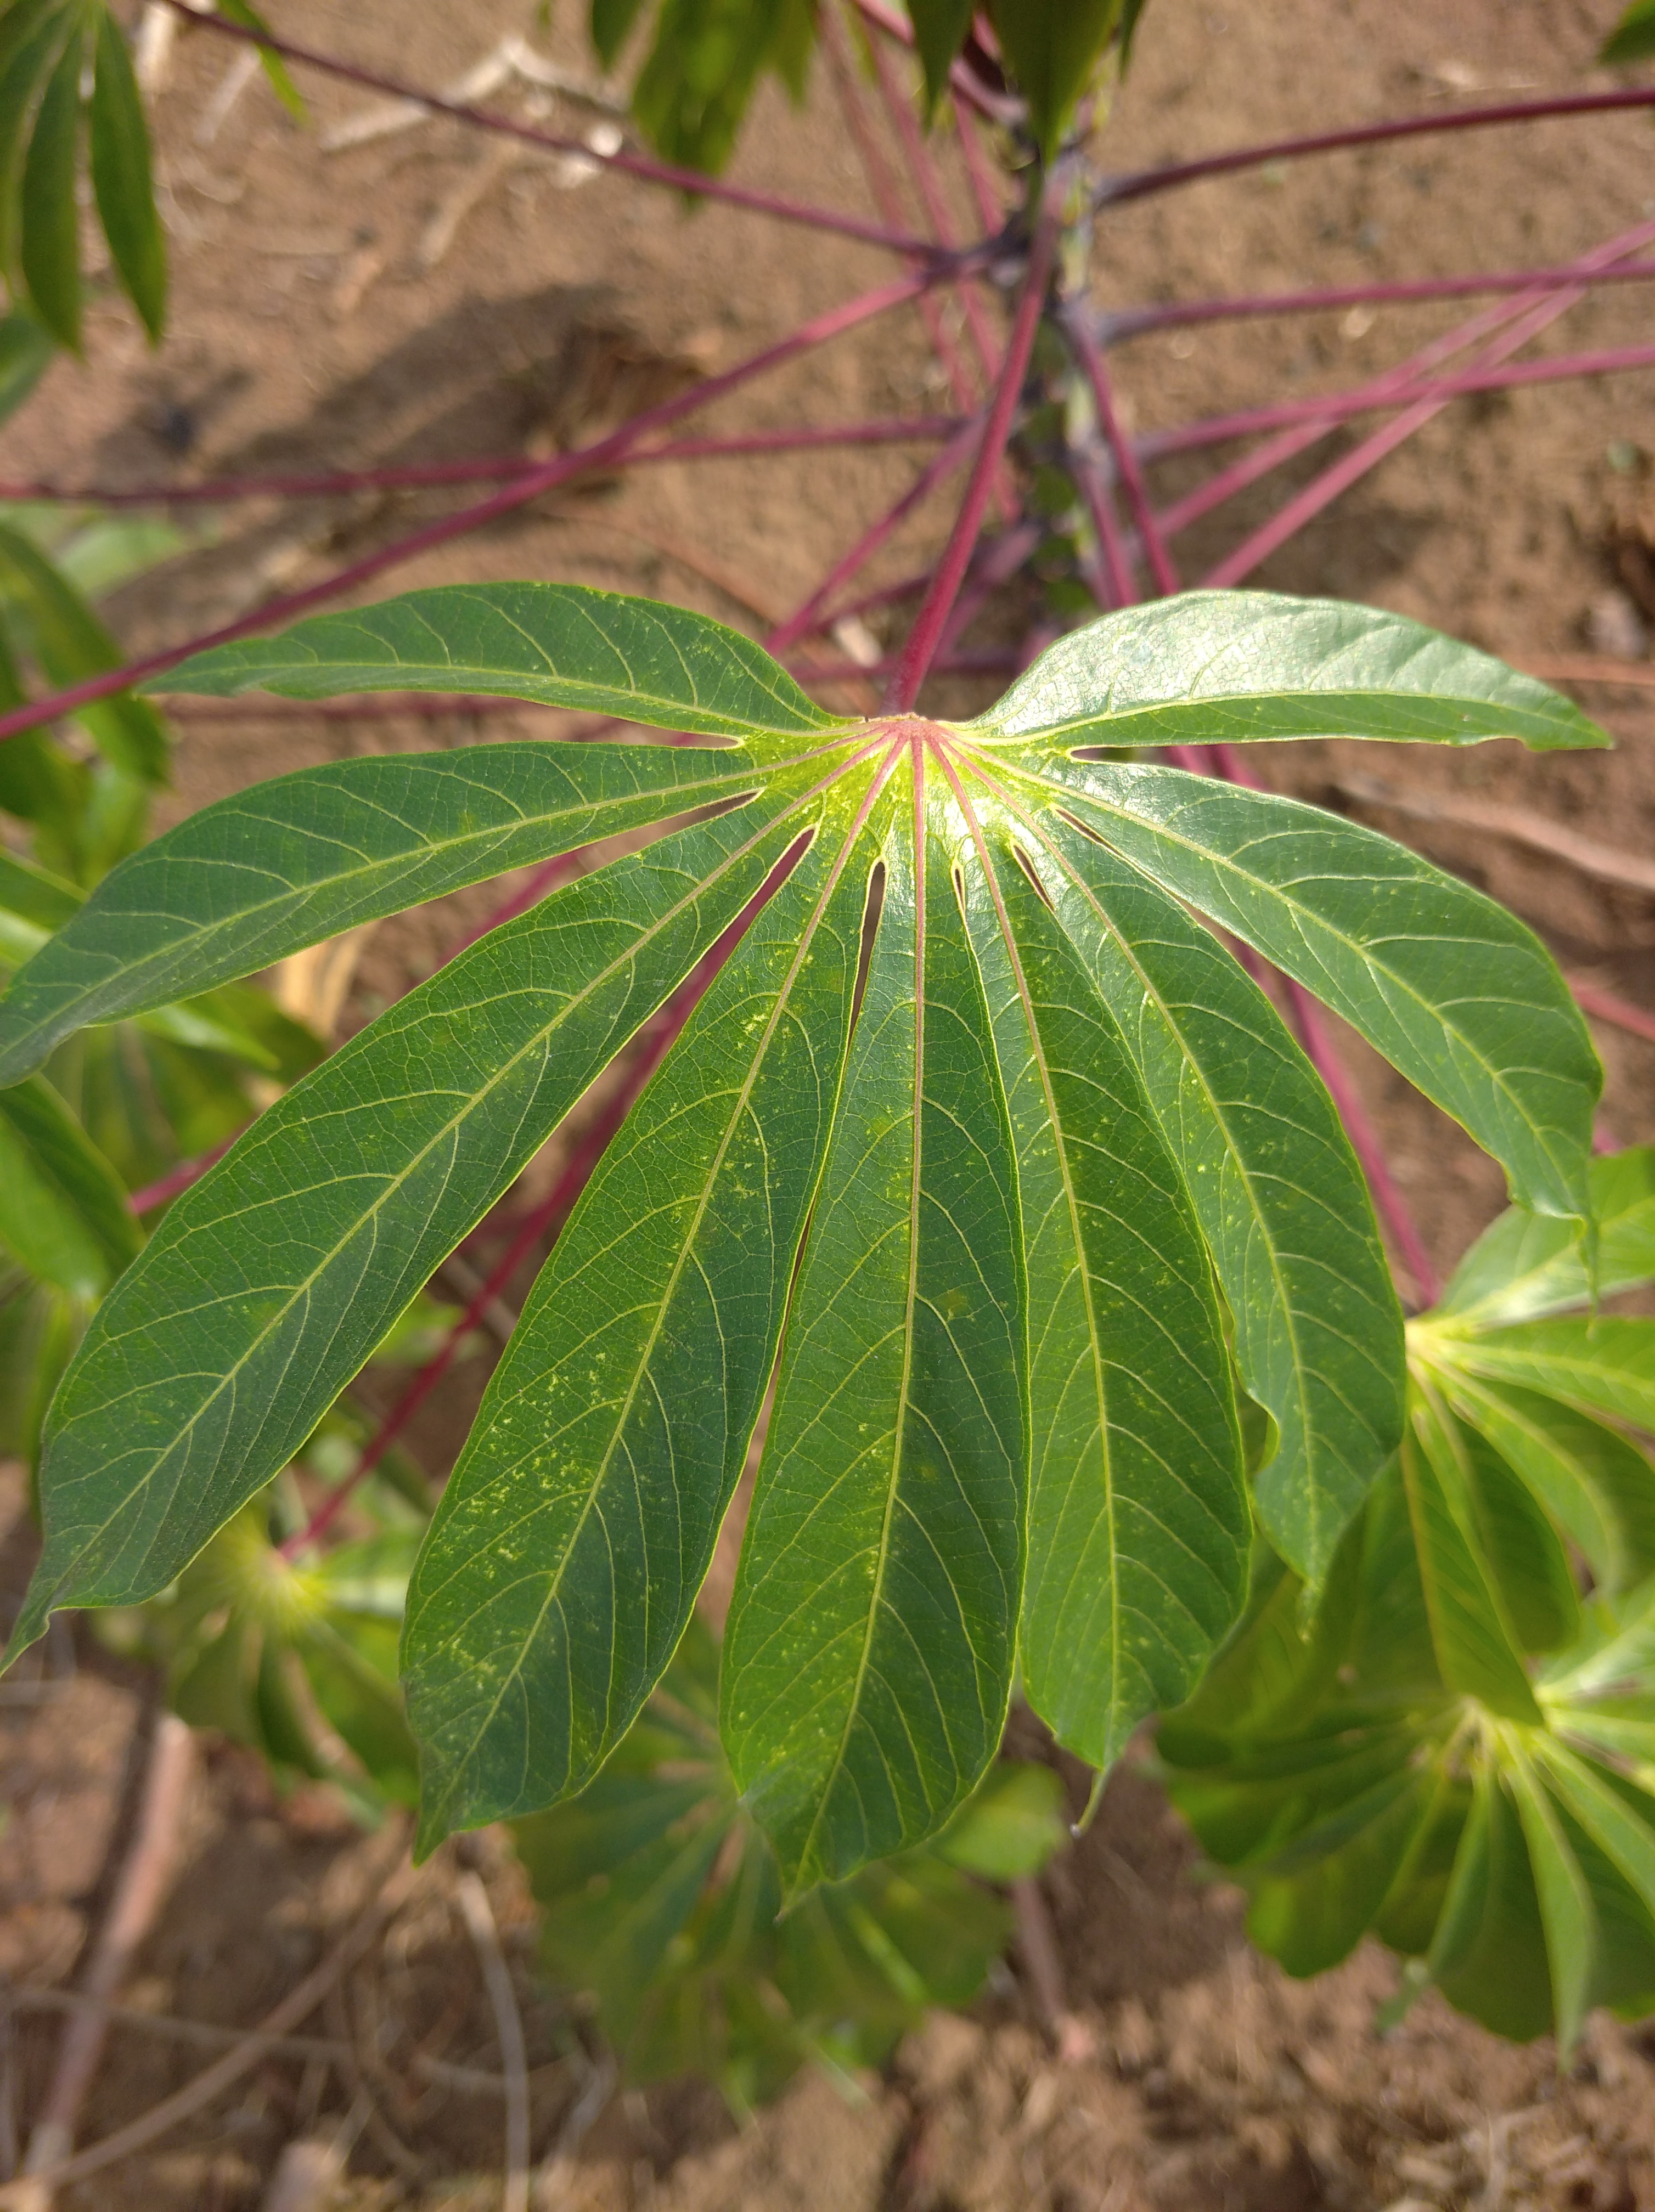
Label: healthy